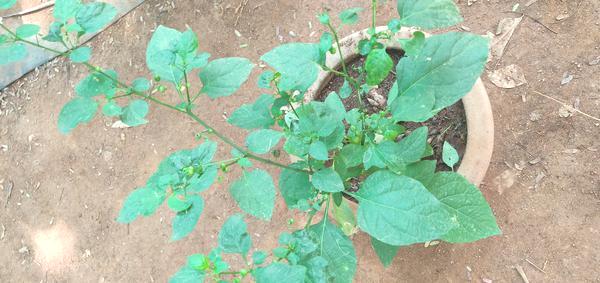
Plant: Ganike